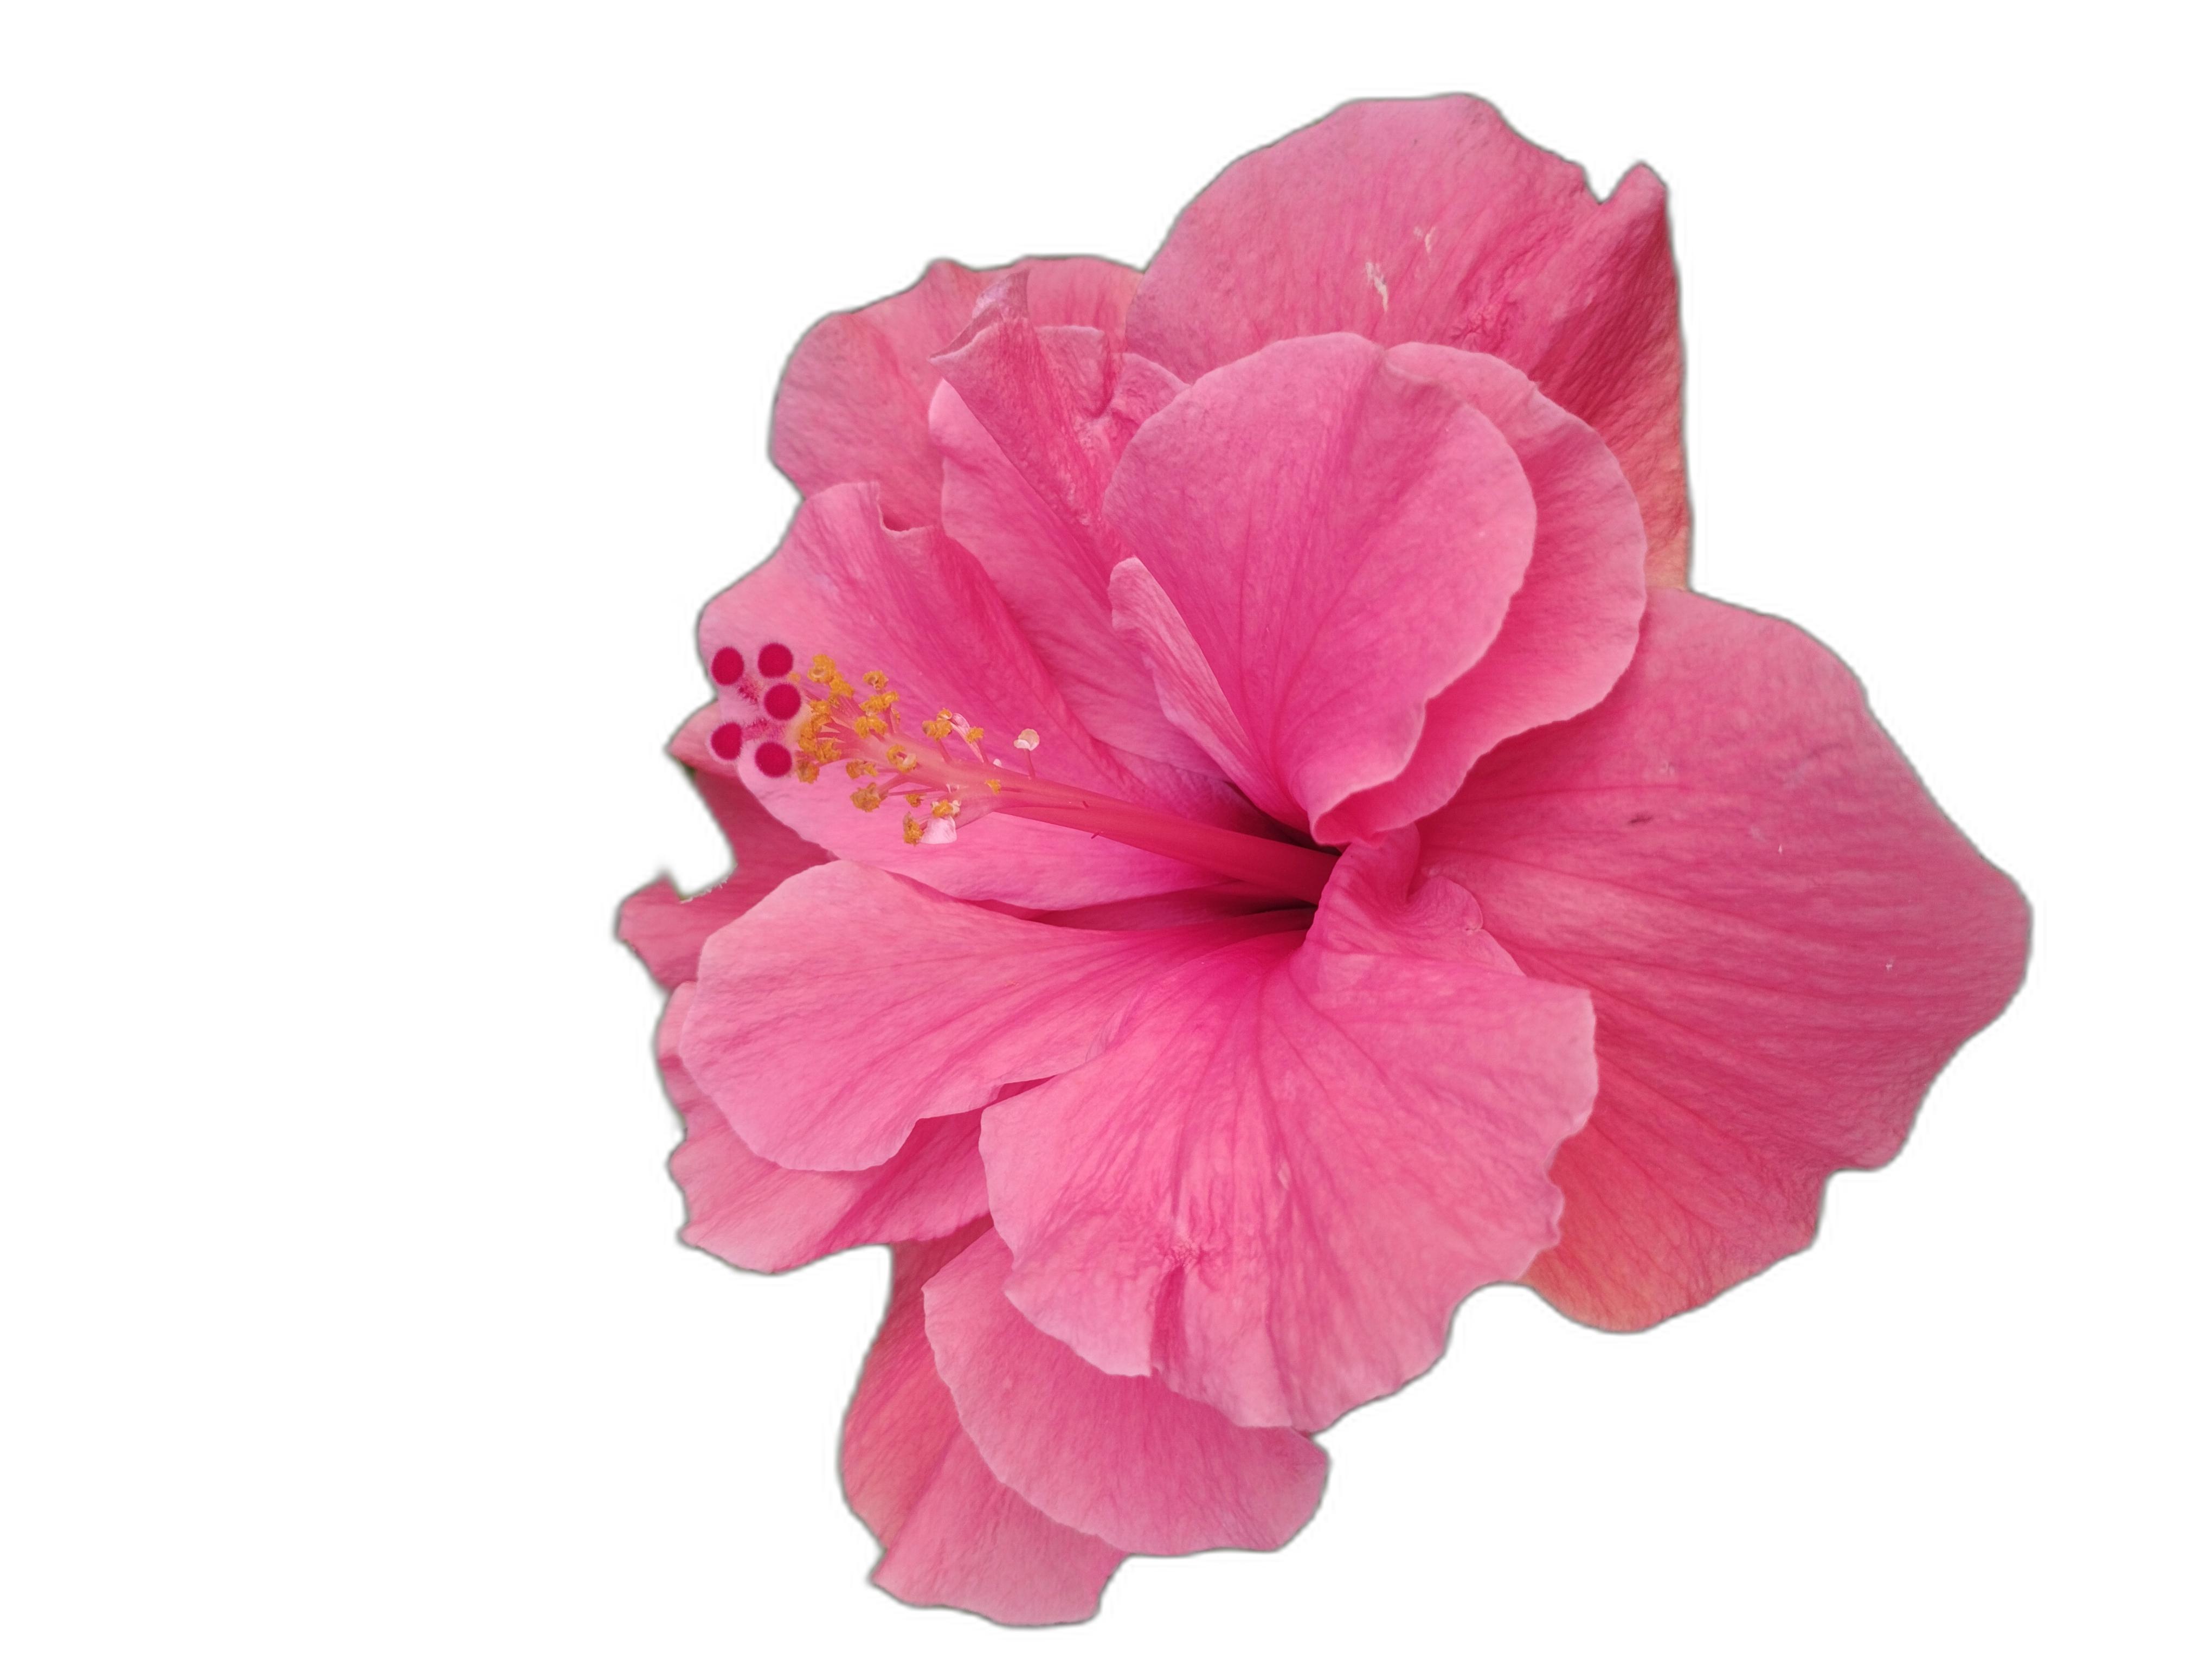
Label: Hibiscus